Antiochus I Soter

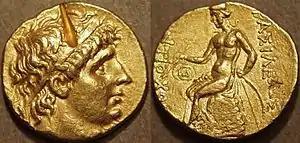
Gold coin of Antiochus I Soter, from Ai-Khanoum. Obverse shows Antiochus I wearing a diadem. Reverse shows nude Apollo seated on omphalos, holding bow and arrows. Greek legend reads: BAΣIΛEΩΣ ANTIOXOY, "Basileо̄s Antiochou –" "(Of) King Antiochus".

Recent analysis strongly suggests that the Greek city of Ai-Khanoum, located in Takhar Province, northern Afghanistan, at the confluence of the Panj River and the Kokcha River and at the doorstep of the Indian subcontinent, was founded c. 280 BC by Antiochus I.